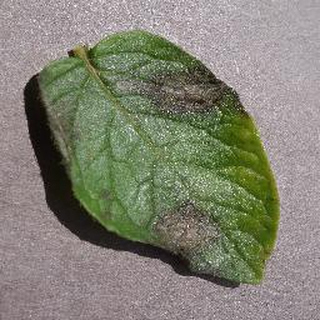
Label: potato_late_blight